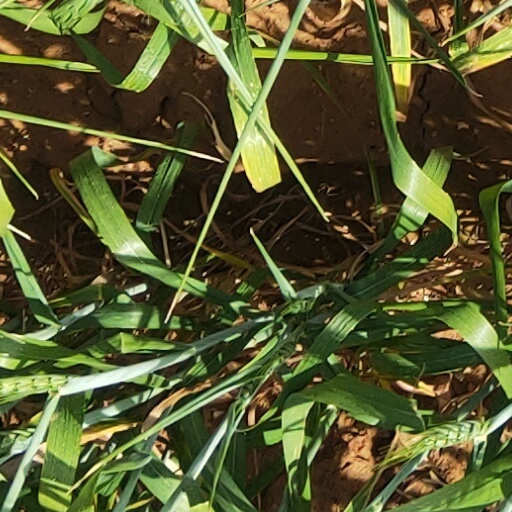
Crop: wheat